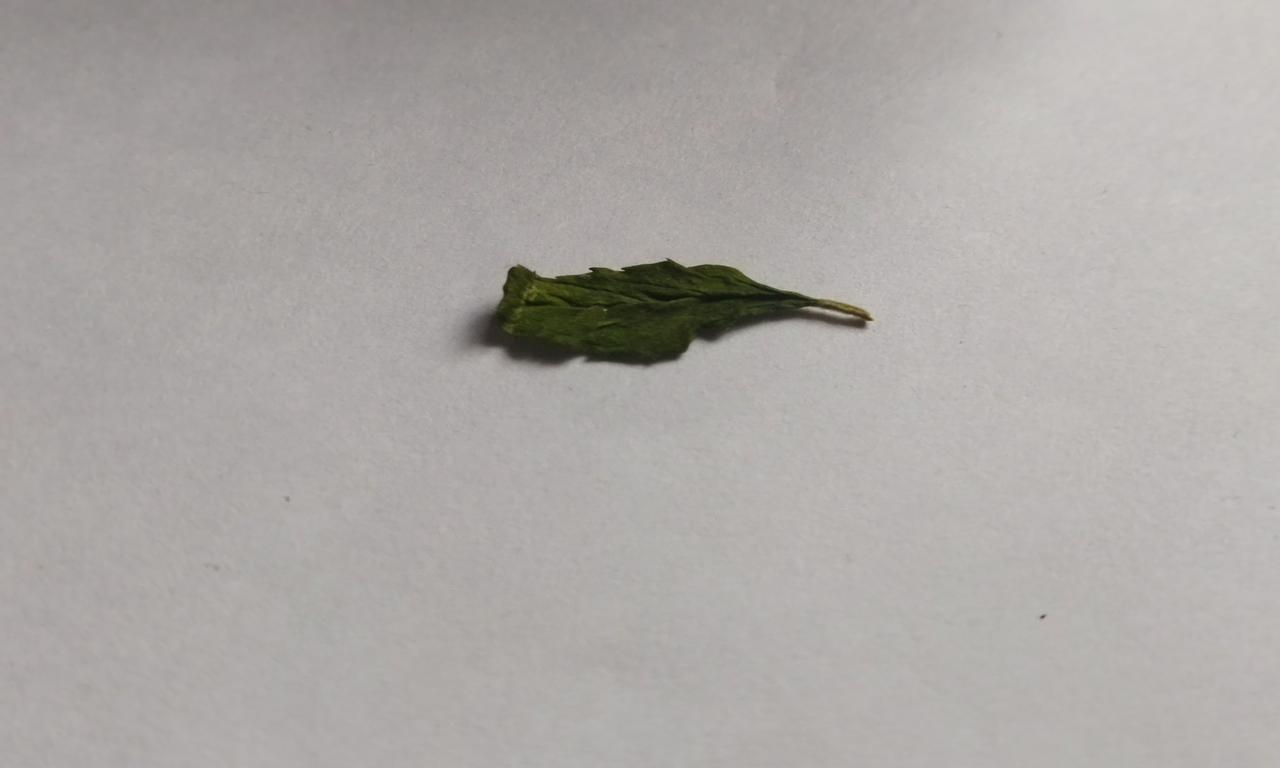
Label: Dried